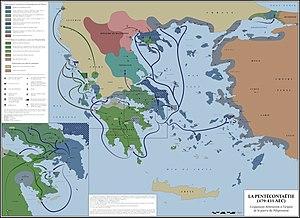
Les épisodes de la Pentécontaëtie: de la fin des guerres médiques au début de la guerre du Péloponnèse.
Le terme pentécontaétie désigne généralement la durée séparant la fin des Guerres médiques du début de la Guerre du Péloponnèse. Cette période, décrite par Thucydide, correspond dans les faits à l'âge d'or de la cité d'Athènes, période dont la figure principale est Périclès, la cité marquant alors son hégémonie sur l'ensemble du monde grec. Celui-ci voit la montée progressive de l'impérialisme athénien : grâce à la puissance de sa flotte mise sur pied par Thémistocle, Athènes impose sa mainmise sur ses alliés de la ligue de Délos, créée à l'origine pour combattre la menace de l'empire achéménide.